Ibrahima Nadiya

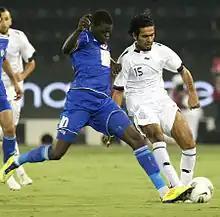
Nadiya (left) playing for Al Khor (2011)

Ibrahima Ndiaye (born 11 March 1985) is a former footballer. Born in Senegal, he represented the Qatar national team.